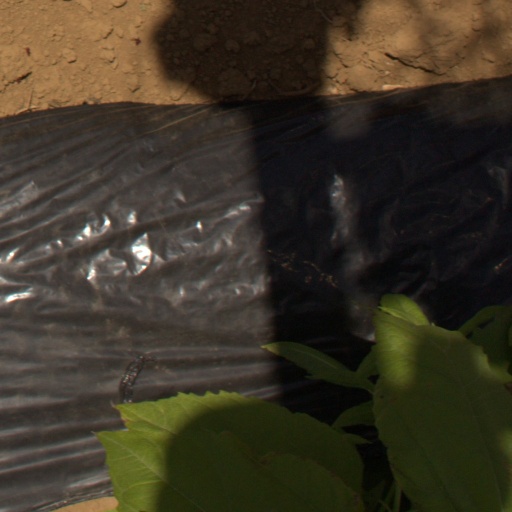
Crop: Jerusalem artichoke